Doug Hughes (activist)

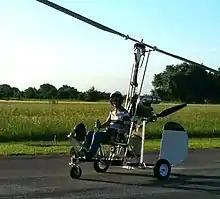
Doug Hughes July 2014

Hughes was deeply affected by the suicide of his son, John, in August 2012. Hughes told the "Tampa Bay Times" that his protest had been a response to this, suggesting that his son had, "paid far too high a price for an unimportant issue, but if you're willing to take a risk, the ultimate risk, to draw attention to something that does have significance, it's worth doing."